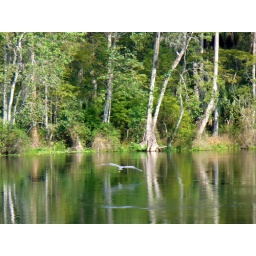
The approach of some rednecks in a boat scared this bird to flight.